No. 504 Squadron RAuxAF

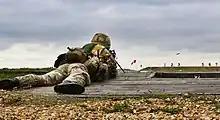
A reservist Gunner with 504 (County of Nottingham) Squadron, Royal Auxiliary Air Force fires a machine gun during two weeks Annual Continuous Training at Hythe Range Complex.

On 26 August 1939 the squadron was mobilised for active service as part of RAF Fighter Command and the Squadron was transferred to RAF Digby. In 1940 Squadron Leader ”Johnnie” Hill took command whilst the squadron was at Lille, France. When the airfield was overrun Hill had taken 12 Hurricanes into the air. Hill was shot down and shot at first by French peasants, and later by a British Army major who believed him to be a fifth columnist. On recovering from his injuries Hill was given command of 222 Squadron.